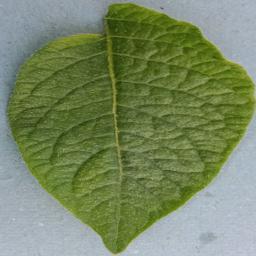
Label: Potato___Healthy